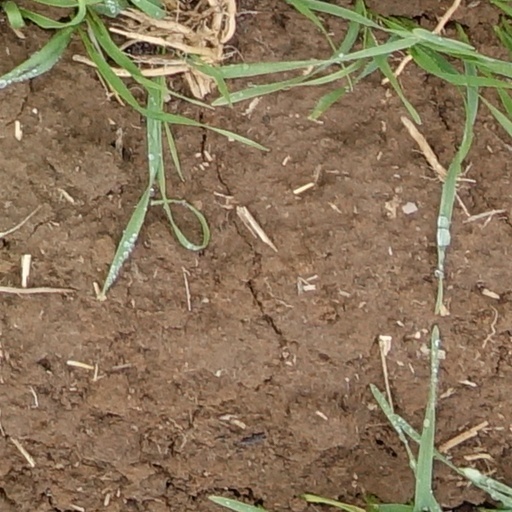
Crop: wheat